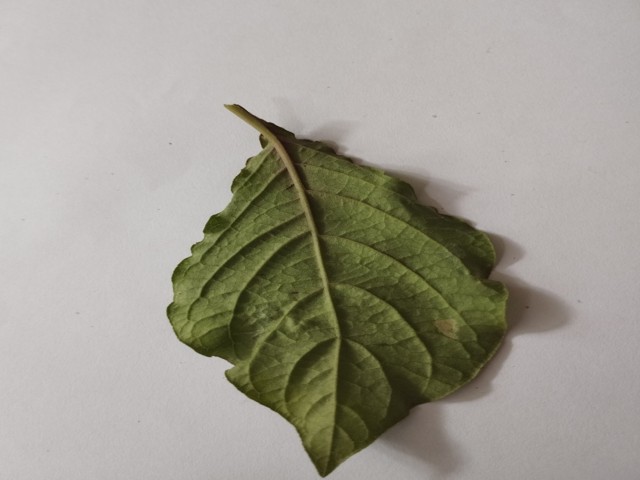
Plant: apang